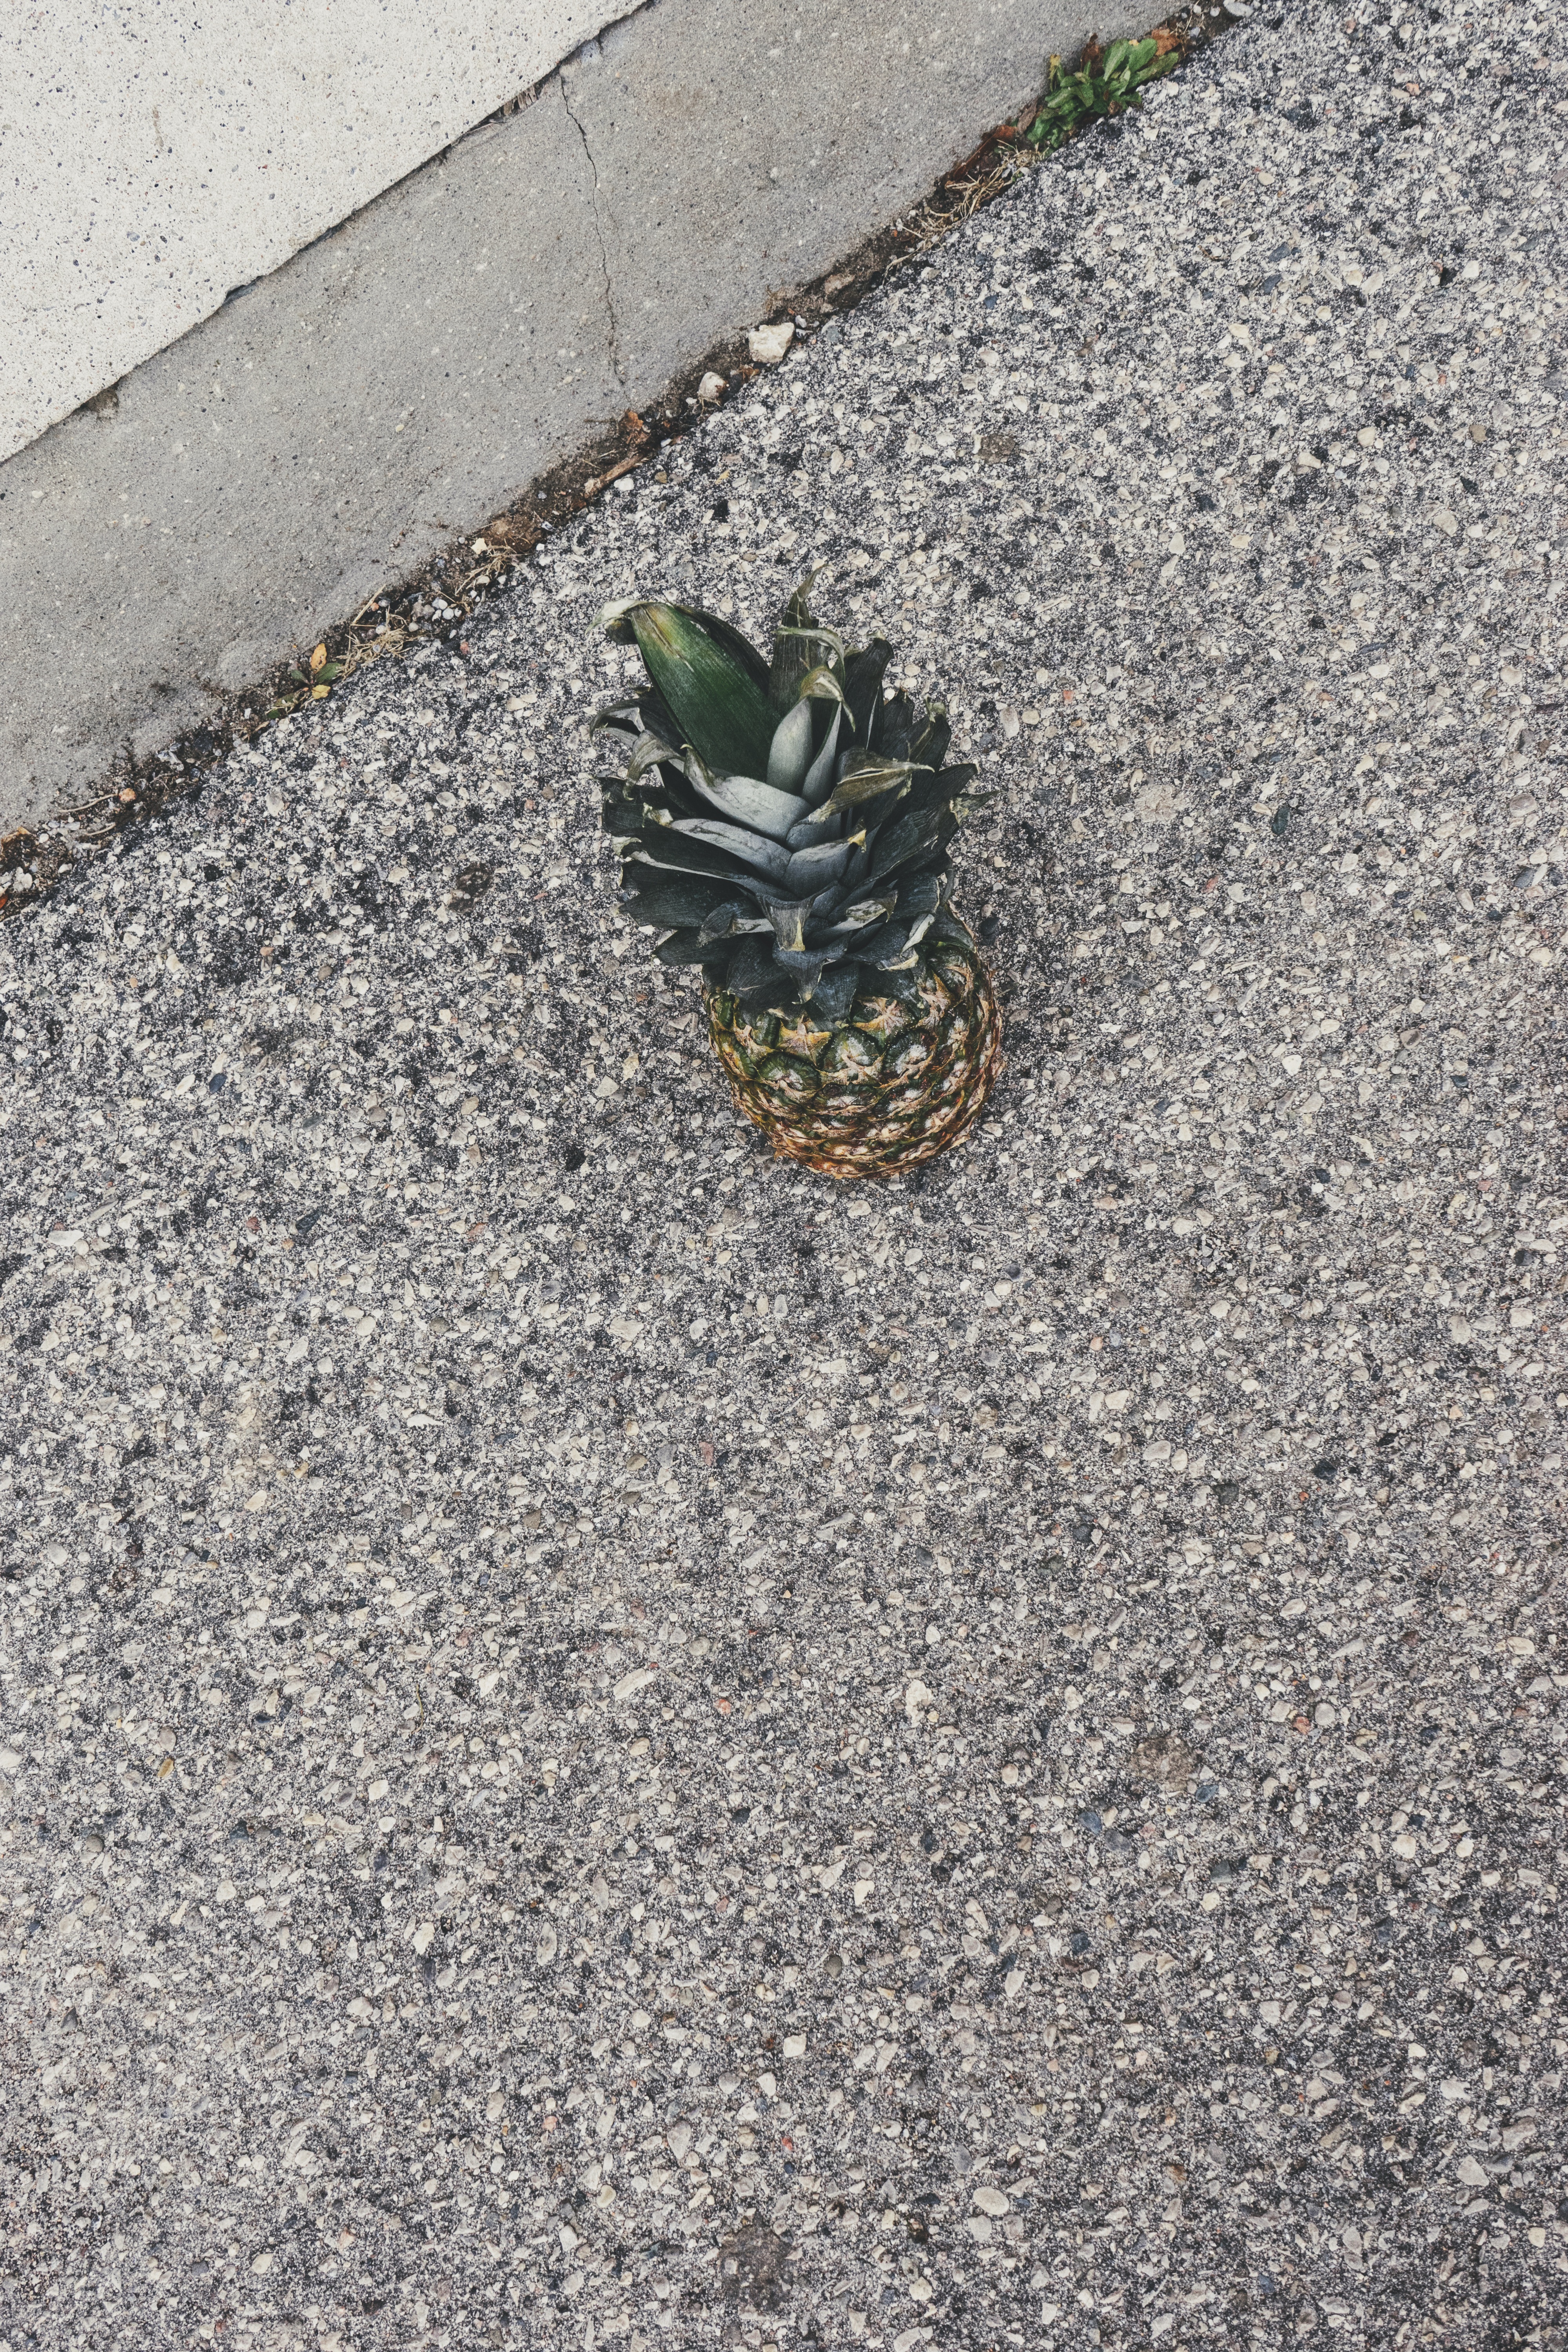
road, leaf, sidewalk, wall, asphalt, green, infrastructure, footwear, flooring, road surface